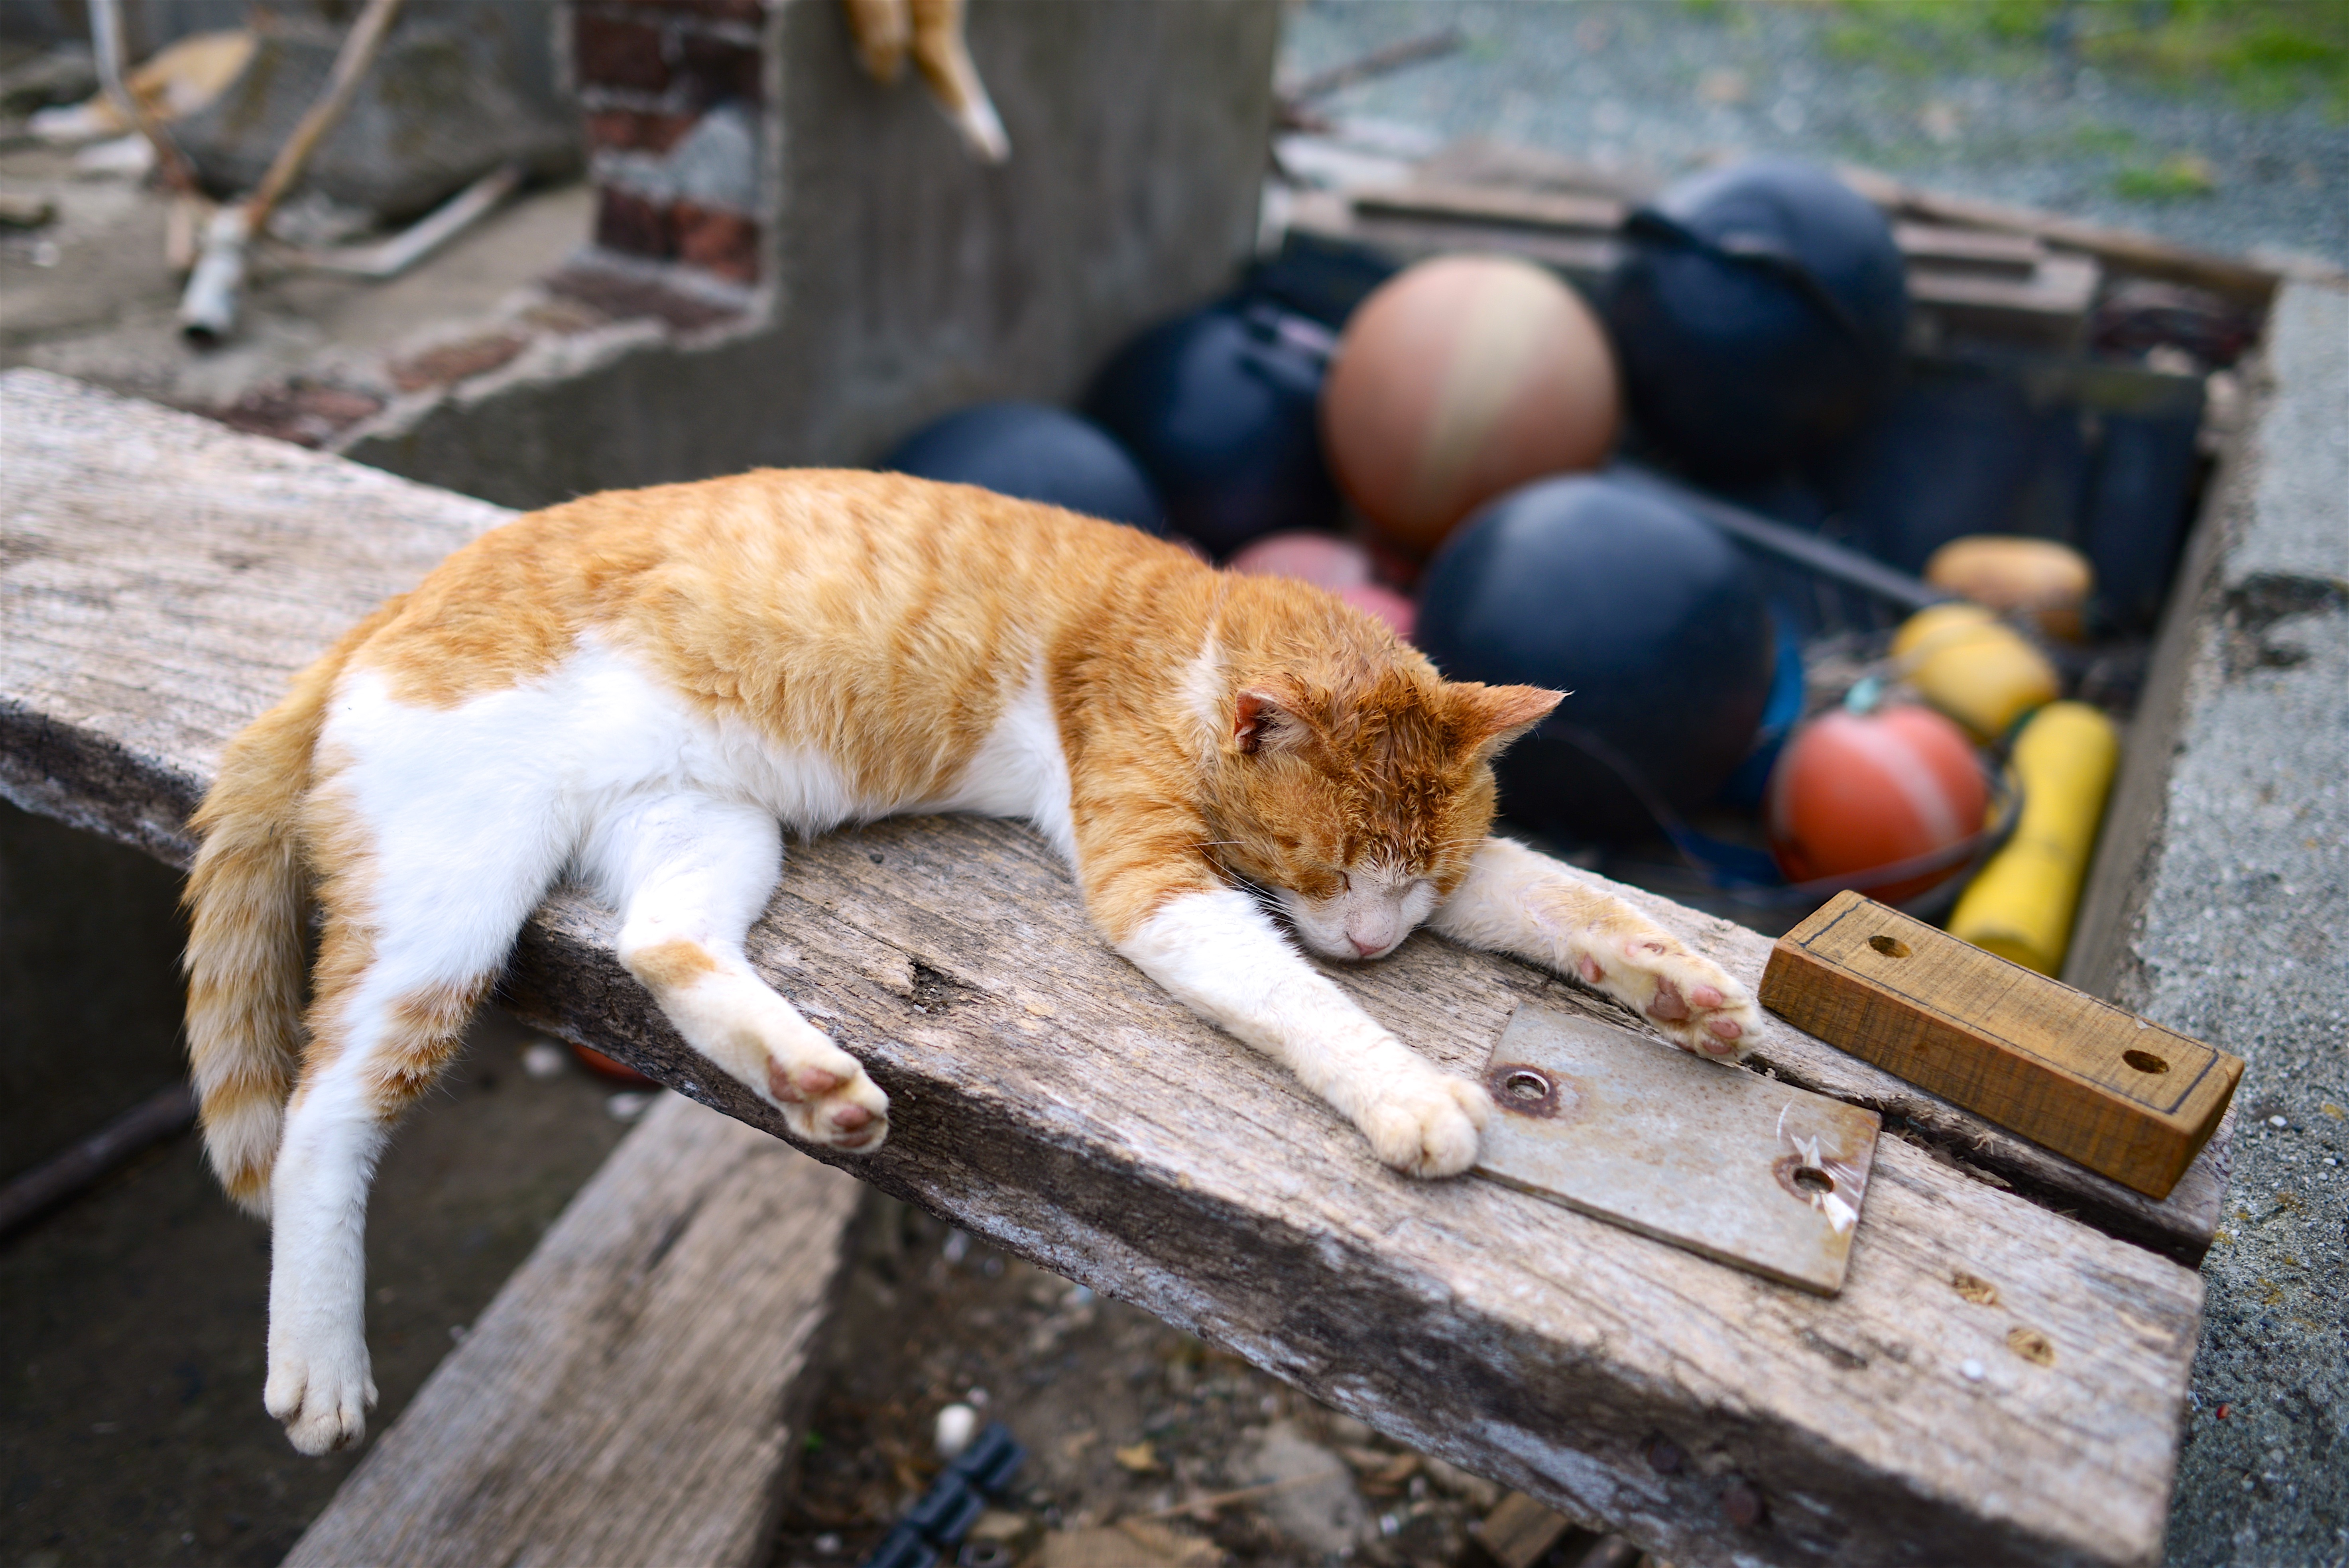
animal, wildlife, zoo, fur, cat, sleeping, feline, mammal, animal shelter, street dog, dog like mammal